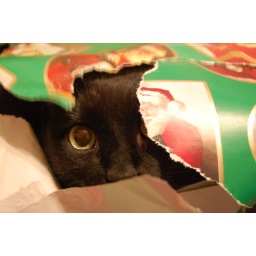
My cat in a box, covered in Christmas paper wrappings. I think she honestly thought we couldn't see her.